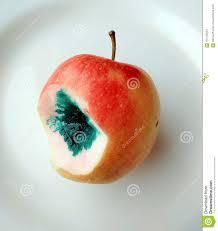
Label: apples